Soviet War Memorial (Treptower Park)

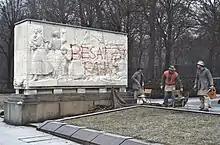
Anti-Soviet graffiti on the memorial, 28 December 1989

The focus of the ensemble is a monument by Soviet sculptor Yevgeny Vuchetich: a 12-m tall bronze statue of a Soviet soldier with a sword holding a German child, standing over a broken swastika. According to Marshal of the Soviet Union Vasily Chuikov, the Vuchetich statue commemorates the deeds of Sergeant of Guards , who during the final storm on the centre of Berlin risked his life under heavy German machine-gun fire to rescue a three-year-old German girl whose mother had apparently disappeared.